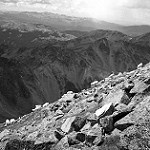
Label: B & W